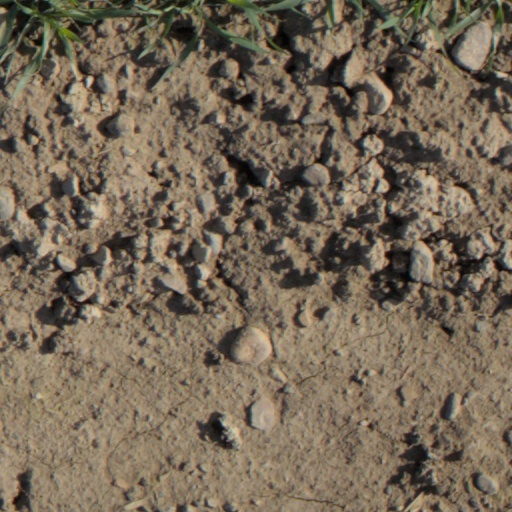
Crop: wheat